Isle Phelipeaux

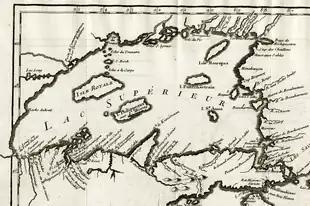
Jacques-Nicolas Bellin's "Carte des Lacs du Canada", showing Lake Superior and its islands, including Isles Royale, Philippeaux, Pontchartrain, Maurepas, and Saint Anne's.

Isle Phelipeaux or Isle Philippeaux – also called Isle Minong – is a phantom island supposedly located in Lake Superior. In the late 18th and early 19th centuries, it was believed to be real, and was shown on maps of the era. The island "Phelipeaux" is mentioned in the 1783 Treaty of Paris as a landmark defining the border between the United States and what would later become Canada.